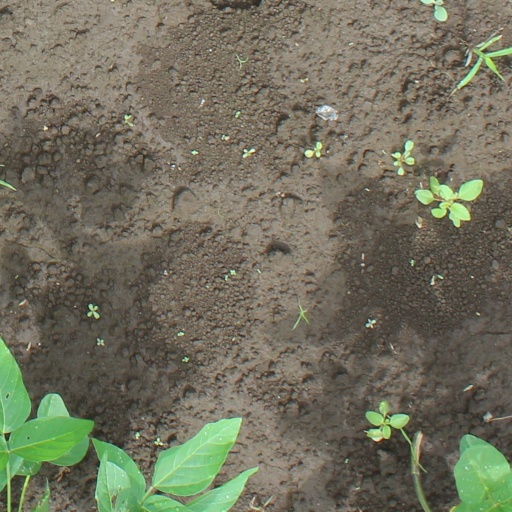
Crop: soybean